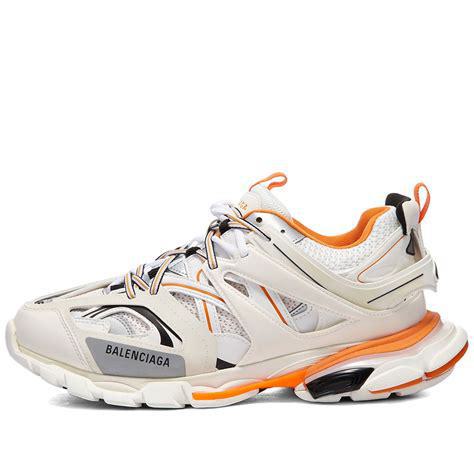
Brand: Balenciaga
Model: Track